Reg Hickey

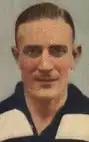

Reginald Joseph Hickey (27 March 1906 – 13 December 1973) was an Australian rules footballer who was a player, the captain, the captain-coach, and the non-playing coach for the Geelong Football Club in the Victorian Football League (VFL) between 1928 and 1940 (player), and between 1949 and 1959 (non-player).